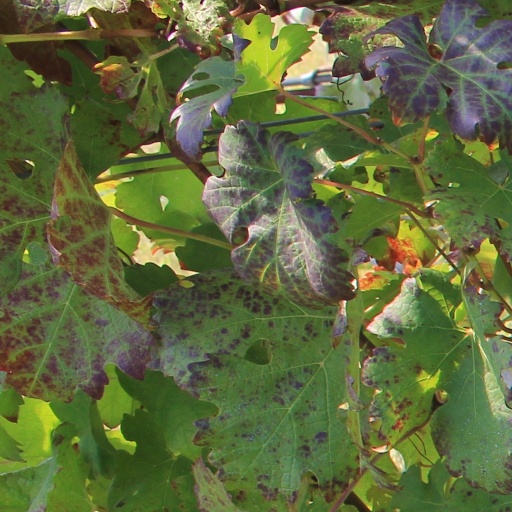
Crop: grape